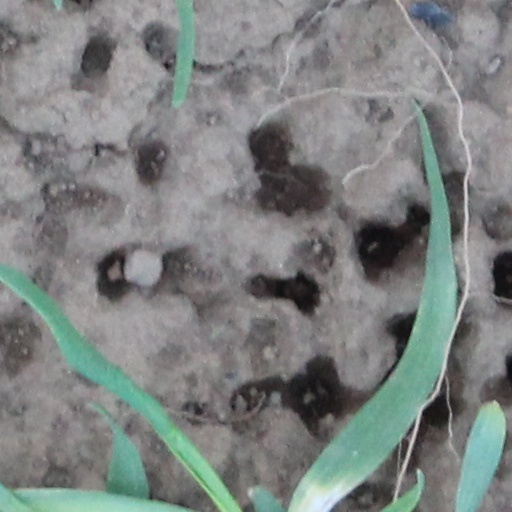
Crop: wheat